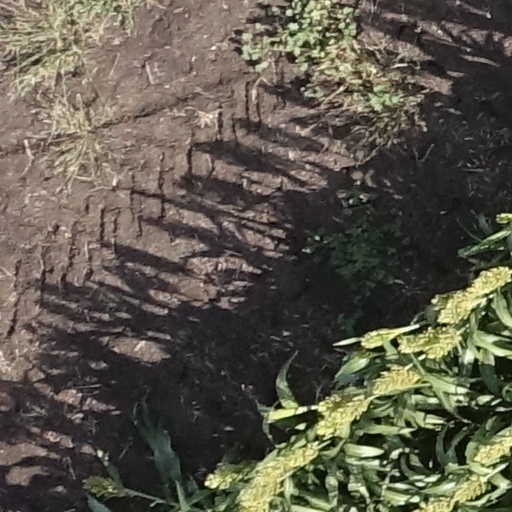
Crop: sorghum